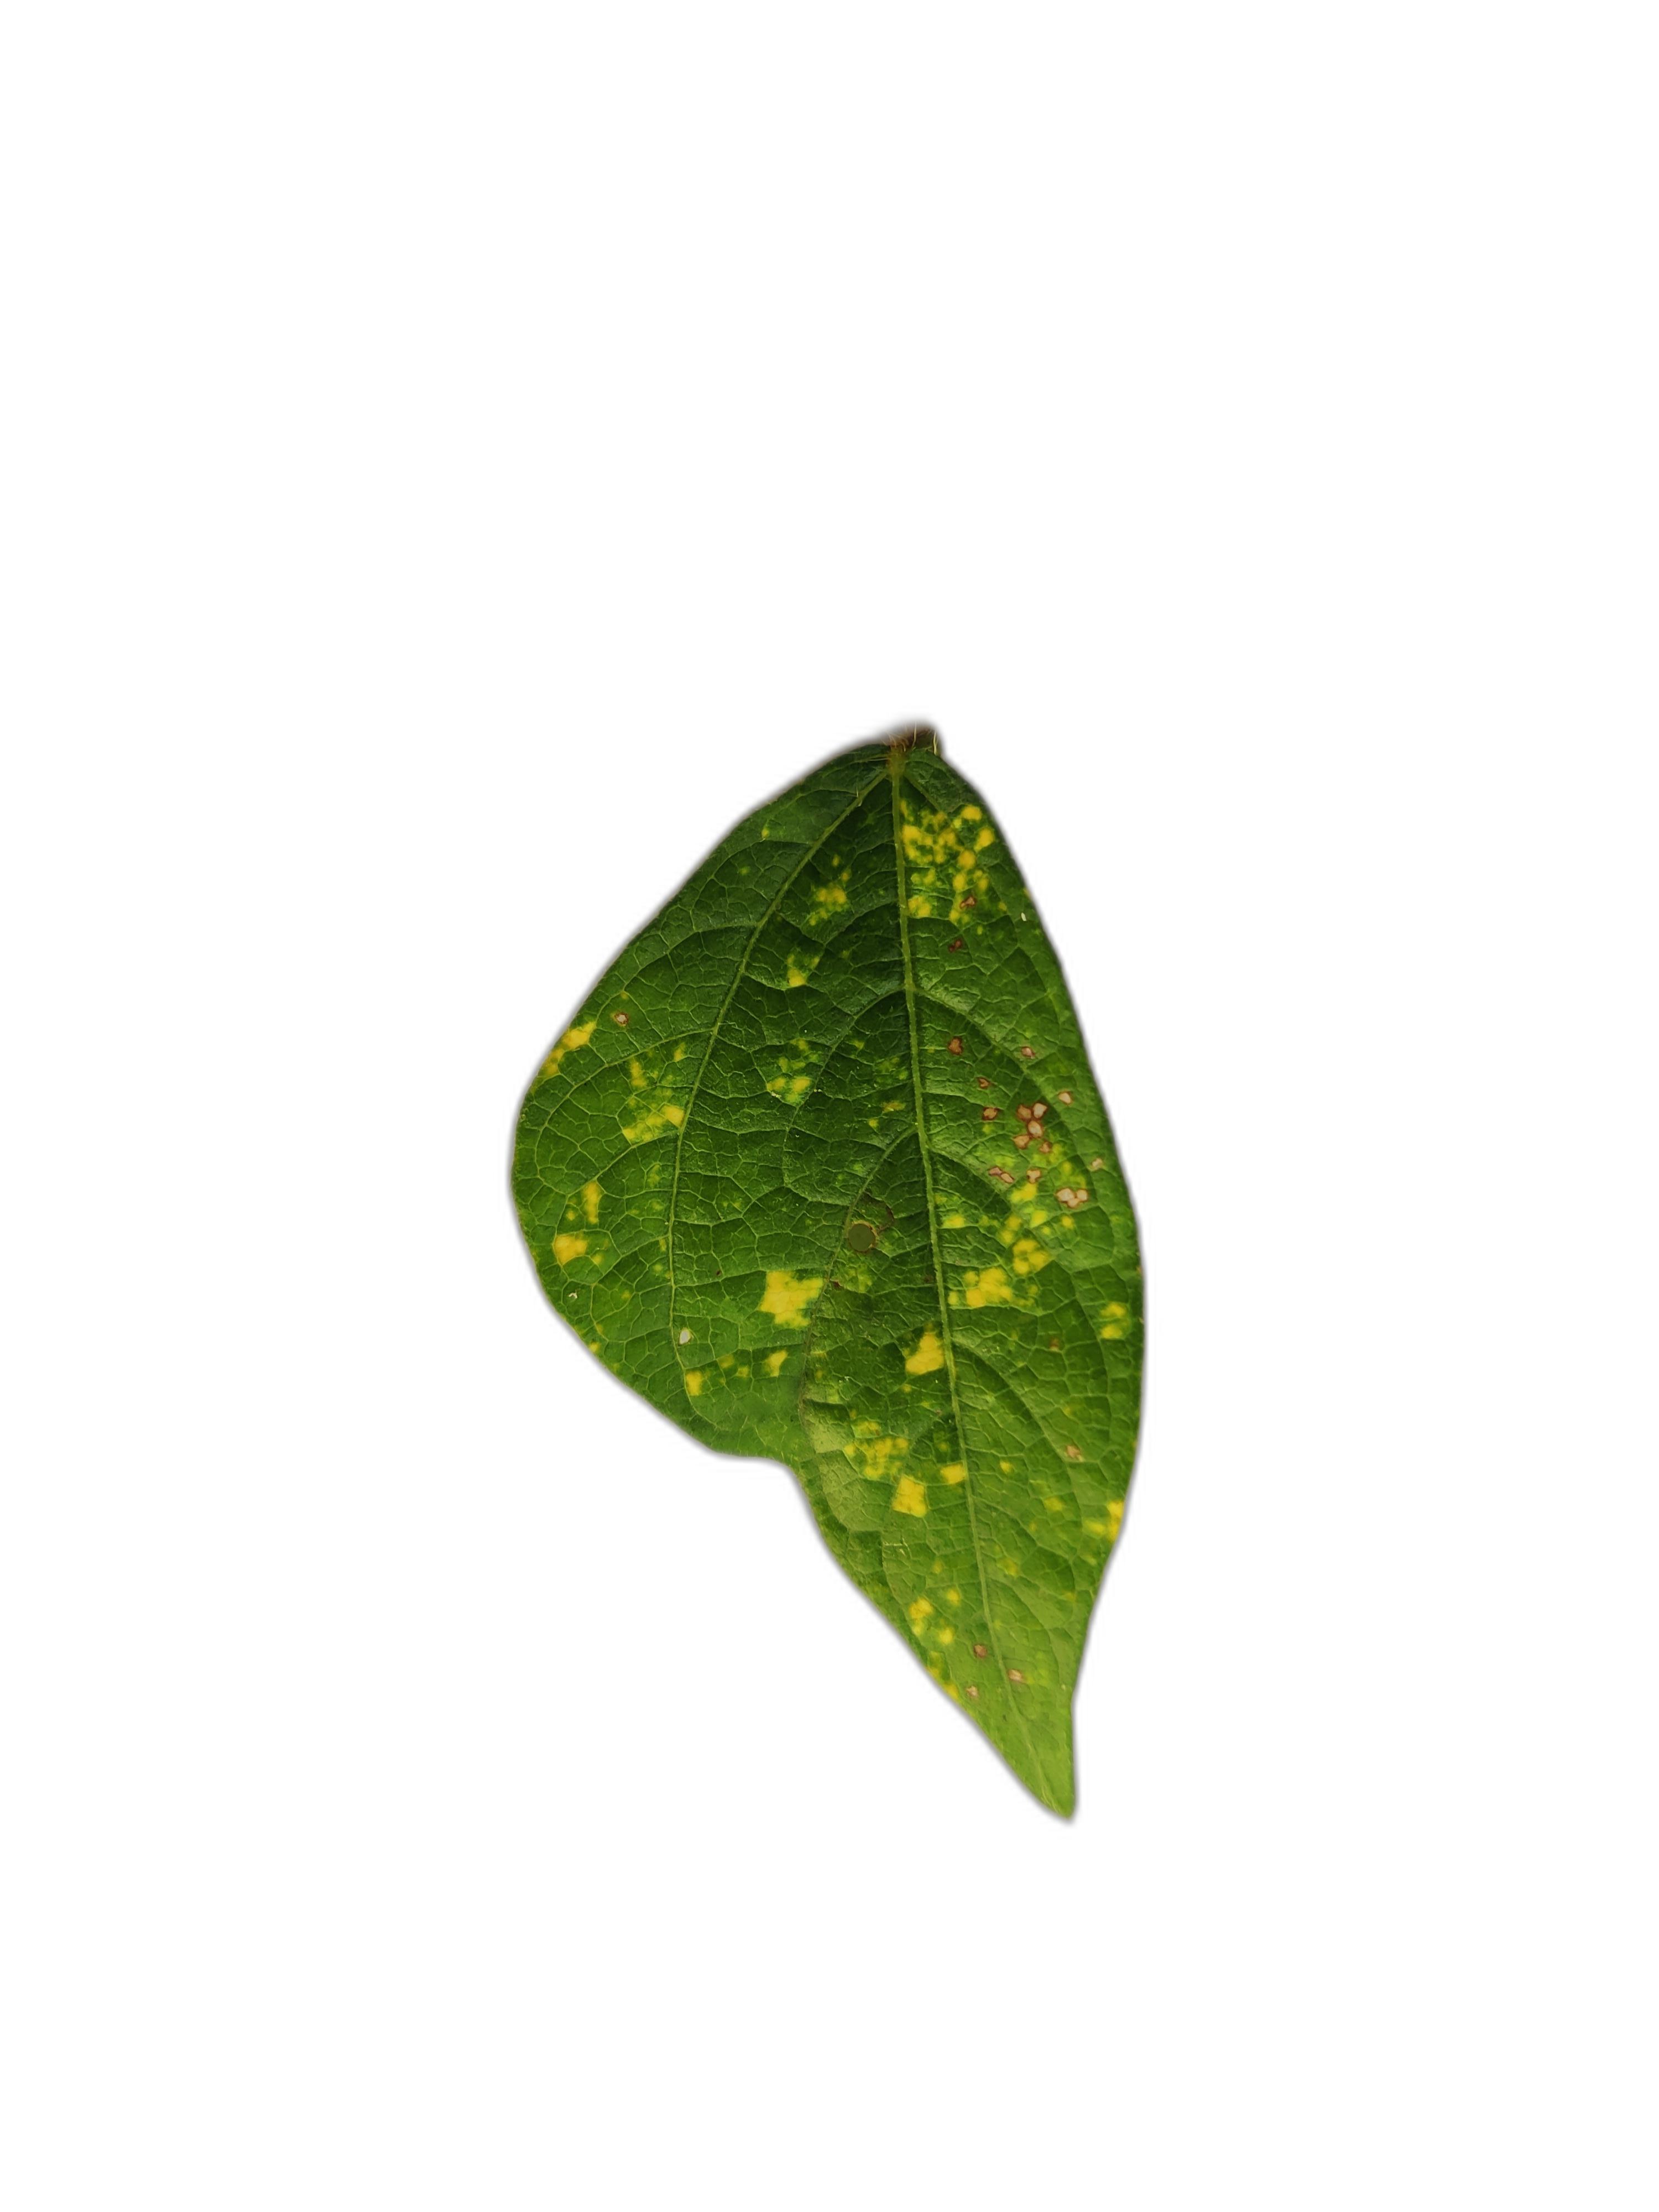
Label: Yellow Mosaic